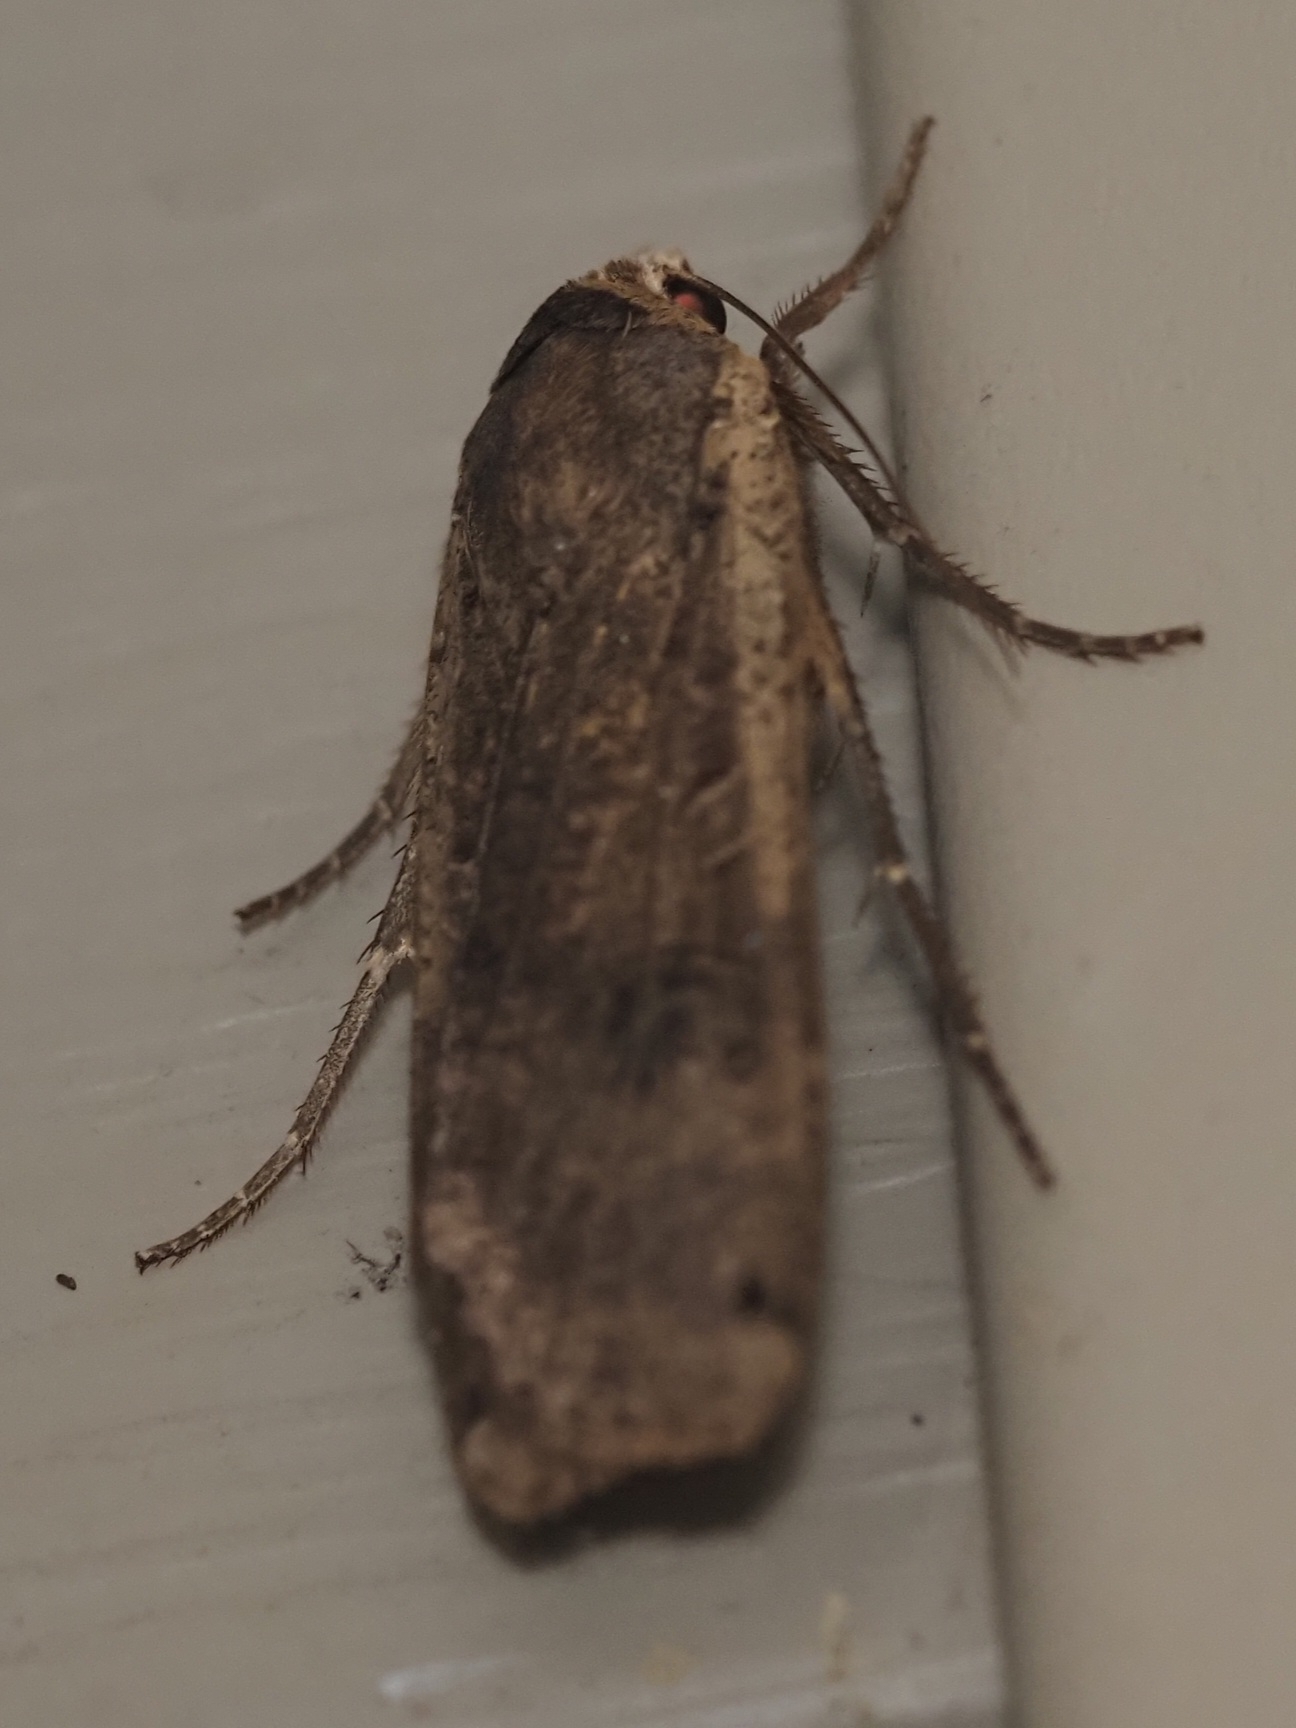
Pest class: cutworms